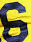
Number: 6